Fade (Kanye West song)

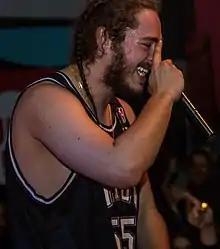
Post Malone worked with West on the song after meeting him at a party held by Kylie Jenner.

In October 2015, American rapper Post Malone revealed he first met West at a party thrown by West's sister-in-law Kylie Jenner. He recalled that West was eager to "make something" with him, which led to Post Malone going over to his, where the two worked together and talked. Elaborating, he said "we just kept on going. I went in the studio with Kanye and we just recorded the scratch vocals and then I wrote over it." Post Malone described West as "just a normal guy, like me," as well as "super cool," "very quiet" and "very, very humble." He later stated that the song "was just a dope vibe, a little funky vibe," viewing it as trying something new. Post Malone continued, admitting: "You never really know what to expect, but [Kanye] played me the song, or he sent me the song so I could hear it." According to him, he "got in the actual studio" with West after recording his scratch vocal "and actually cut the real vocals" for "Fade". Of collaborating with West on the song, American musician Ty Dolla Sign said it was "amazing" working with him and labeled West "one of the dopest musicians I know." Ty Dolla Sign asserted that when the two "actually got in the studio, it was dope," admitting they came up with the song in five minutes. He continued, recounting that West "did the beat on the spot, like from scratch."